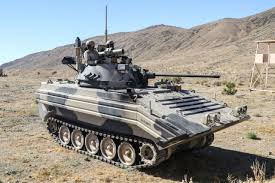
Label: BMP